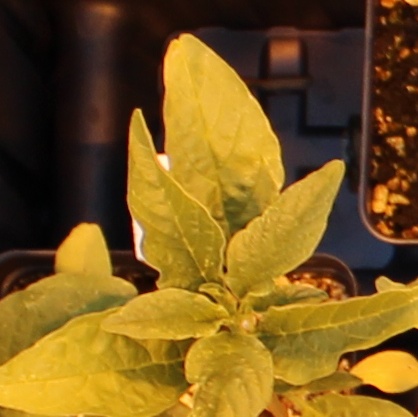
Label: Waterhemp